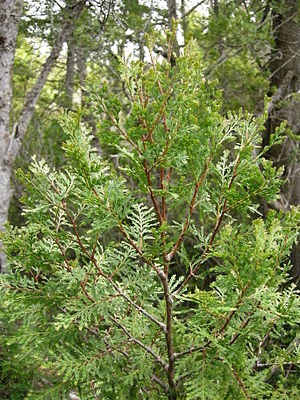
Andesceder / Galleri
Vækstform.
Andesceder er et mellemstort, stedsegrønt træ med en kegleformet krone. Bladene er skælformede og koglerne er små med blot to frø i hver. Træet er forholdsvist sjældent og ikke fuldt hårdført, men ses dog i nogle botaniske haver og større parker.